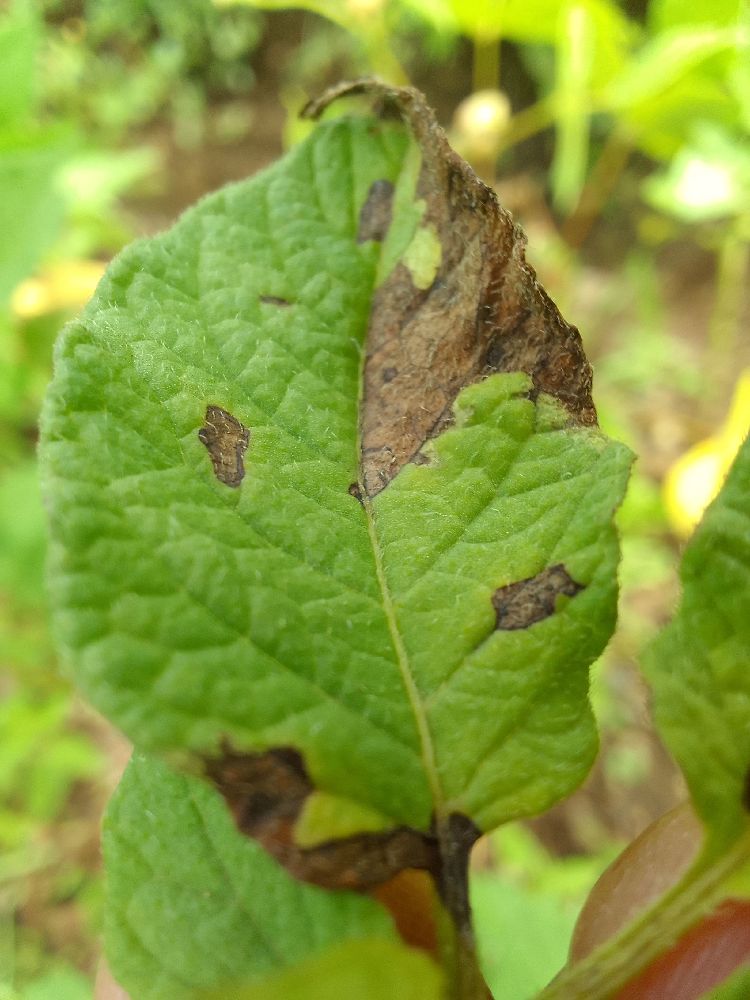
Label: Late blight